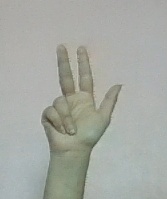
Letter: al